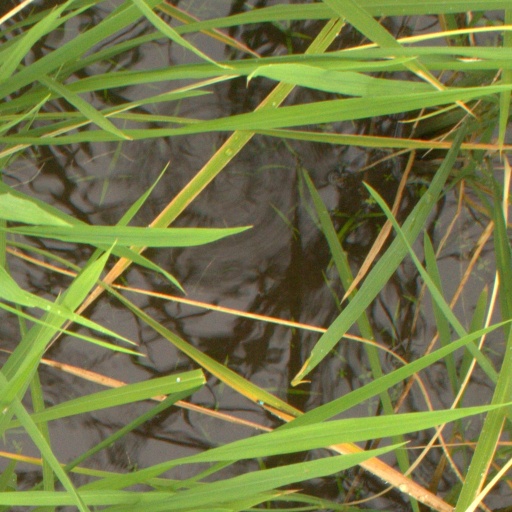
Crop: rice